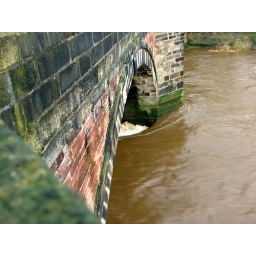
All water under the bridge